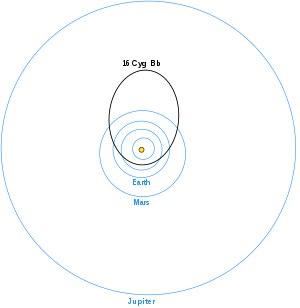
16 Cygni Bb est une exoplanète orbitant autour de 16 Cygni B, l'une des trois composantes du système stellaire de 16 Cygni. Elle est située à environ 70 années-lumière du Système solaire, dans la constellation du Cygne. Avec une excentricité orbitale de 0,68, s'agit de la première planète de type Jupiter excentrique à avoir été découverte.